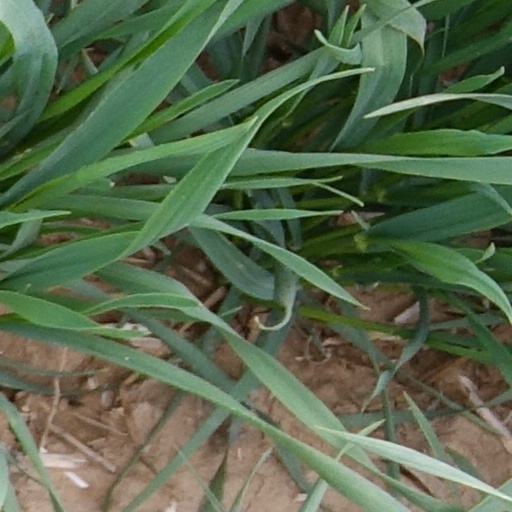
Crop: wheat